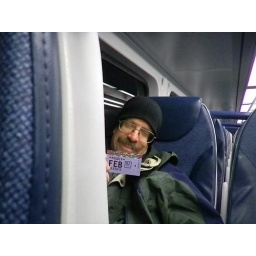
Devils defeat Maple Leafs 4-3 scoring 3 goals in last 3 min of game, happy train ride home